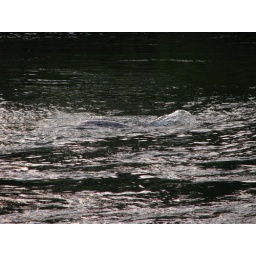
spotted back of a seal in the river